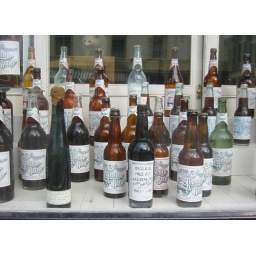
Vintage bottles in a display window in Downtown Skagway, Alaska